Danilo Lokar

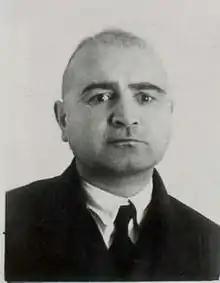
Danilo Lokar in 1933

Danilo Lokar (9 May 1892 – 21 July 1989) was a Slovene physician and expressionist writer.